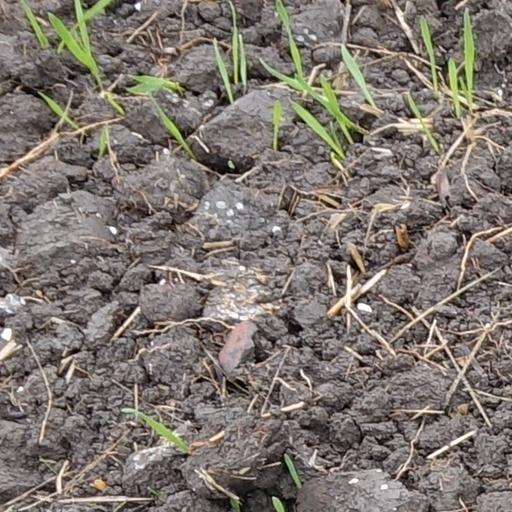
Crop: wheat